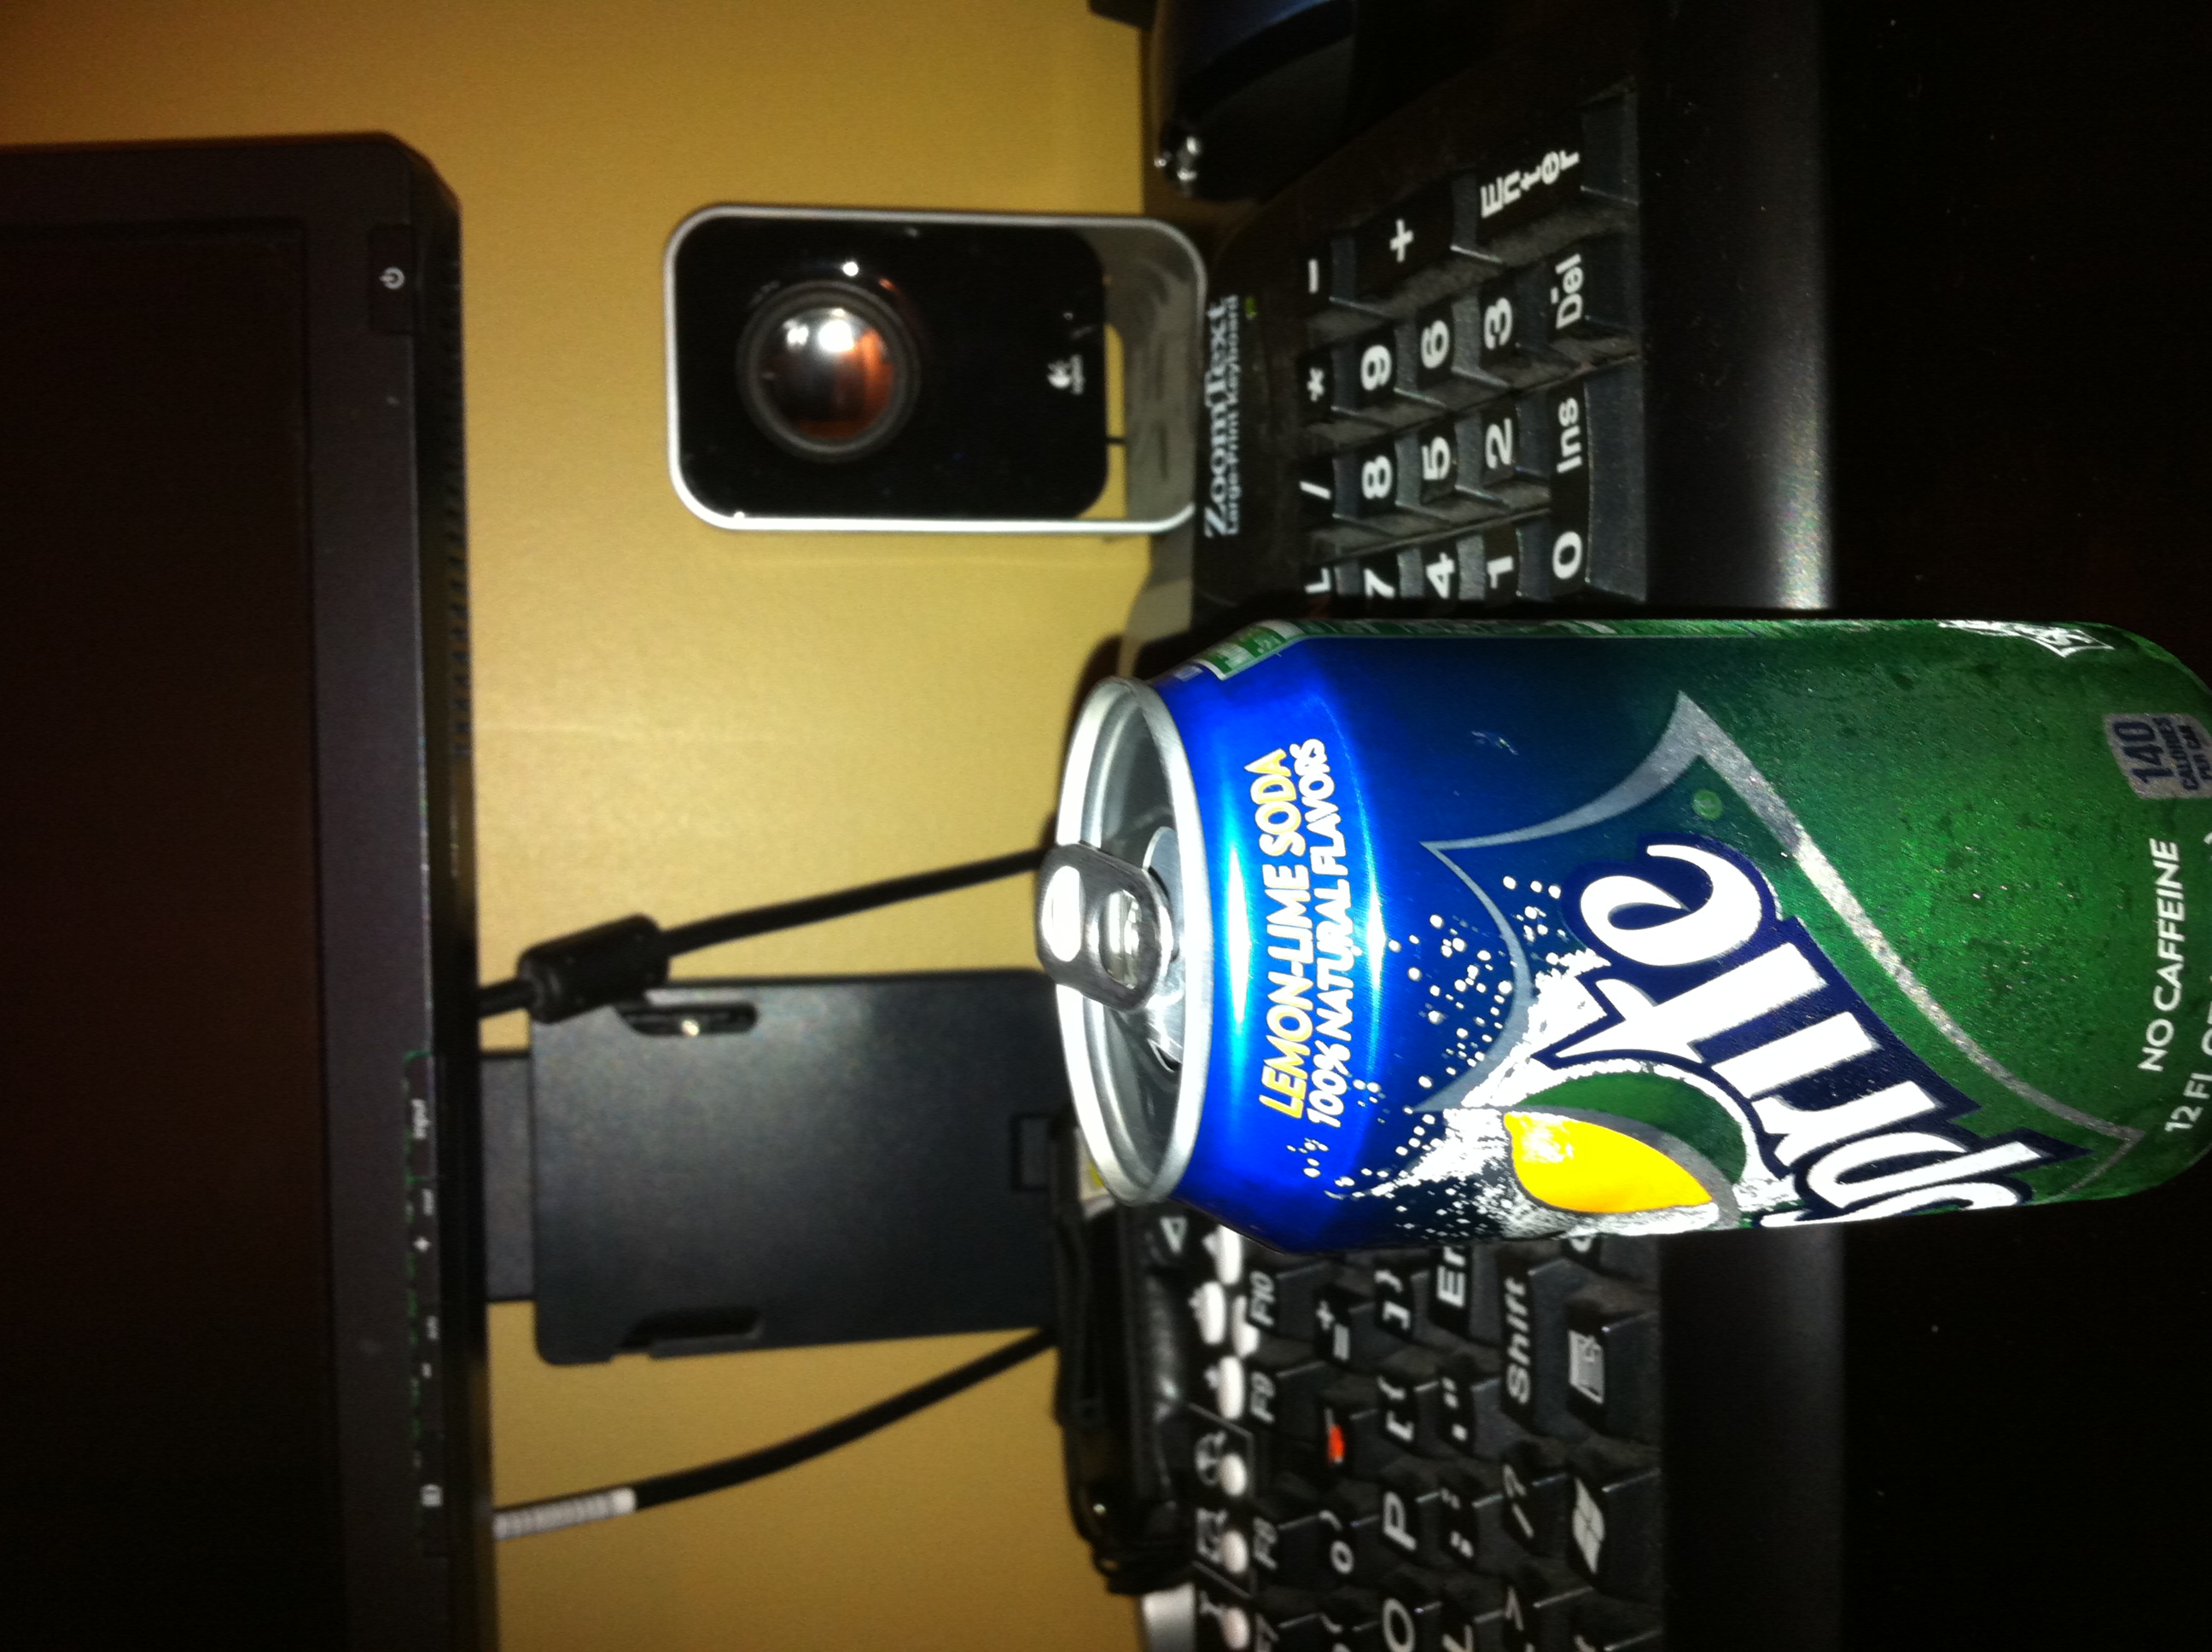Question: What can is this
Answer: sprite